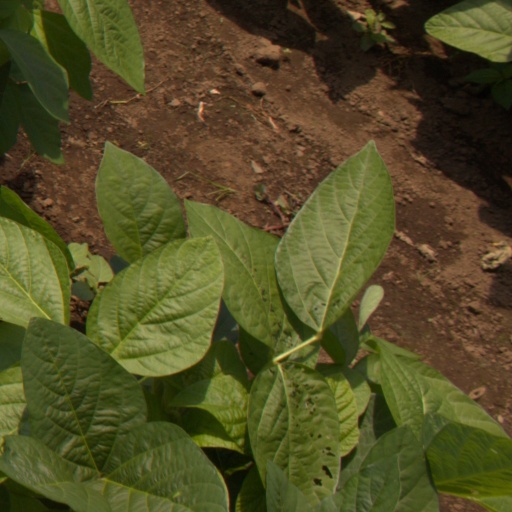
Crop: soybean